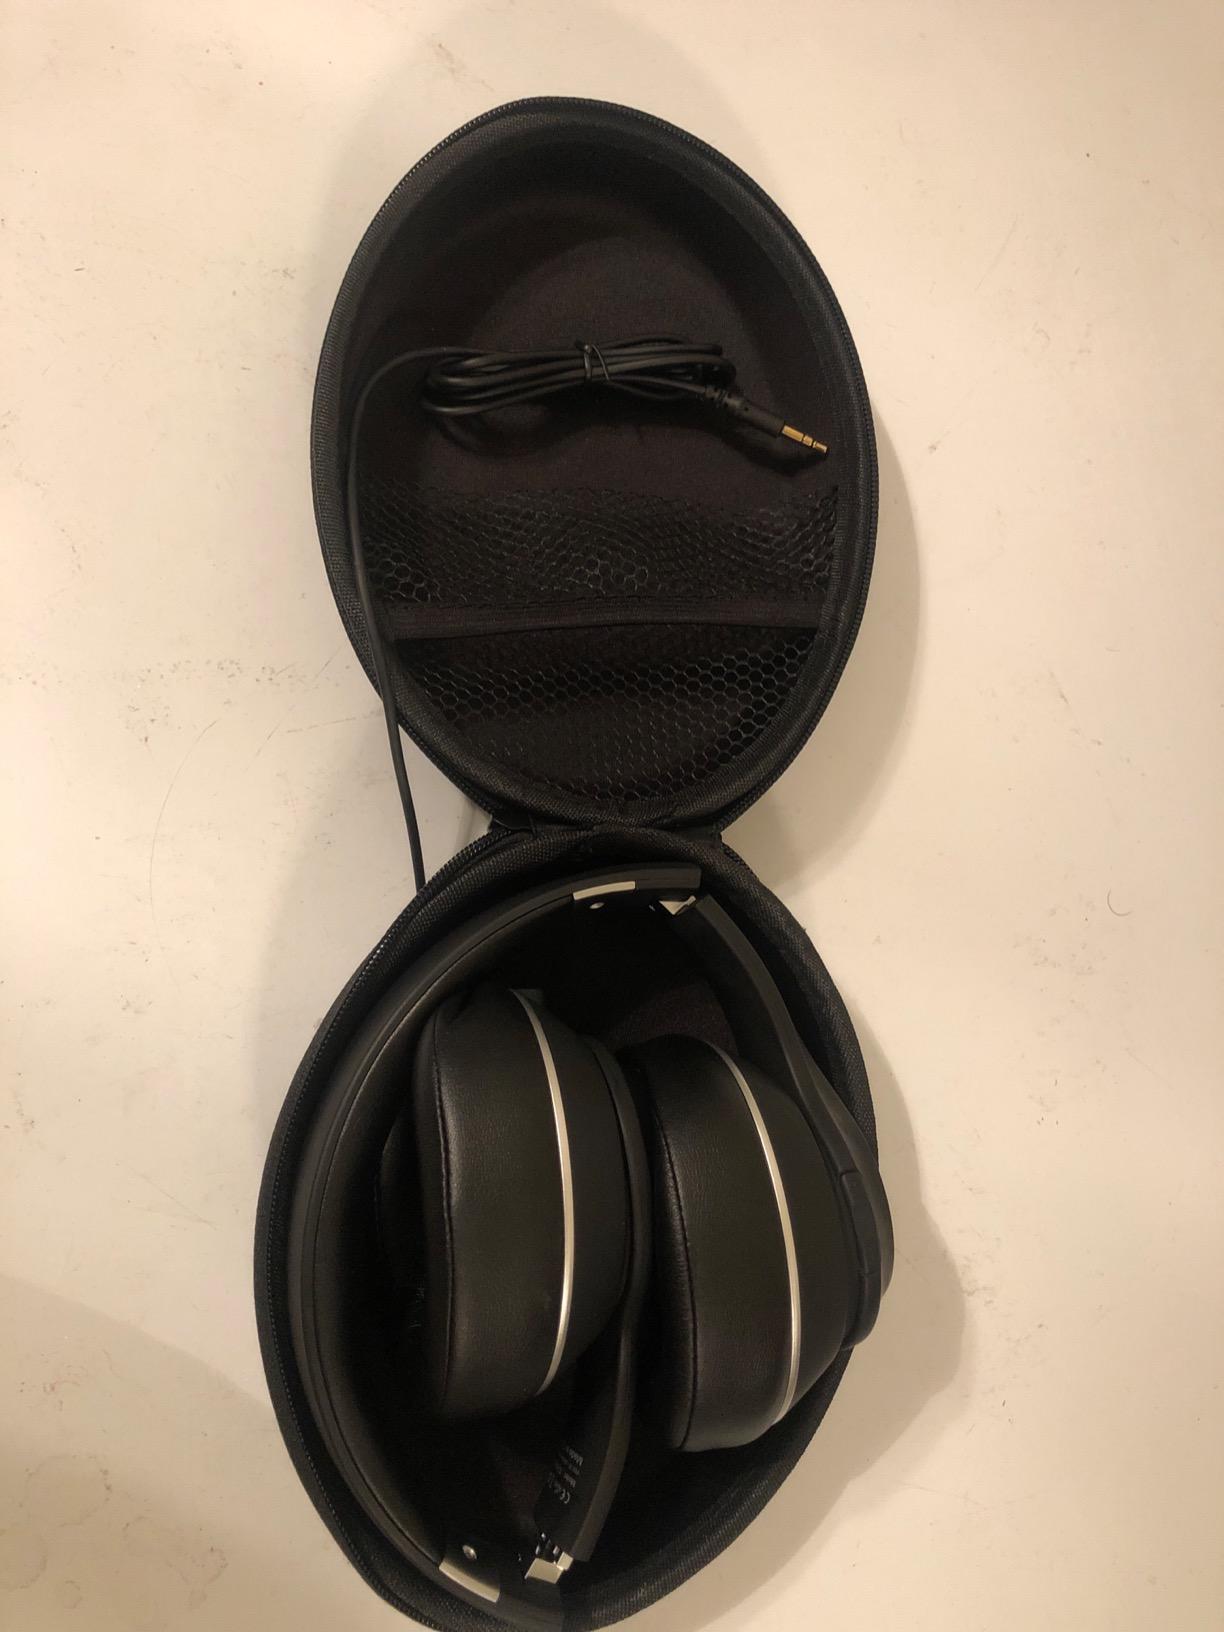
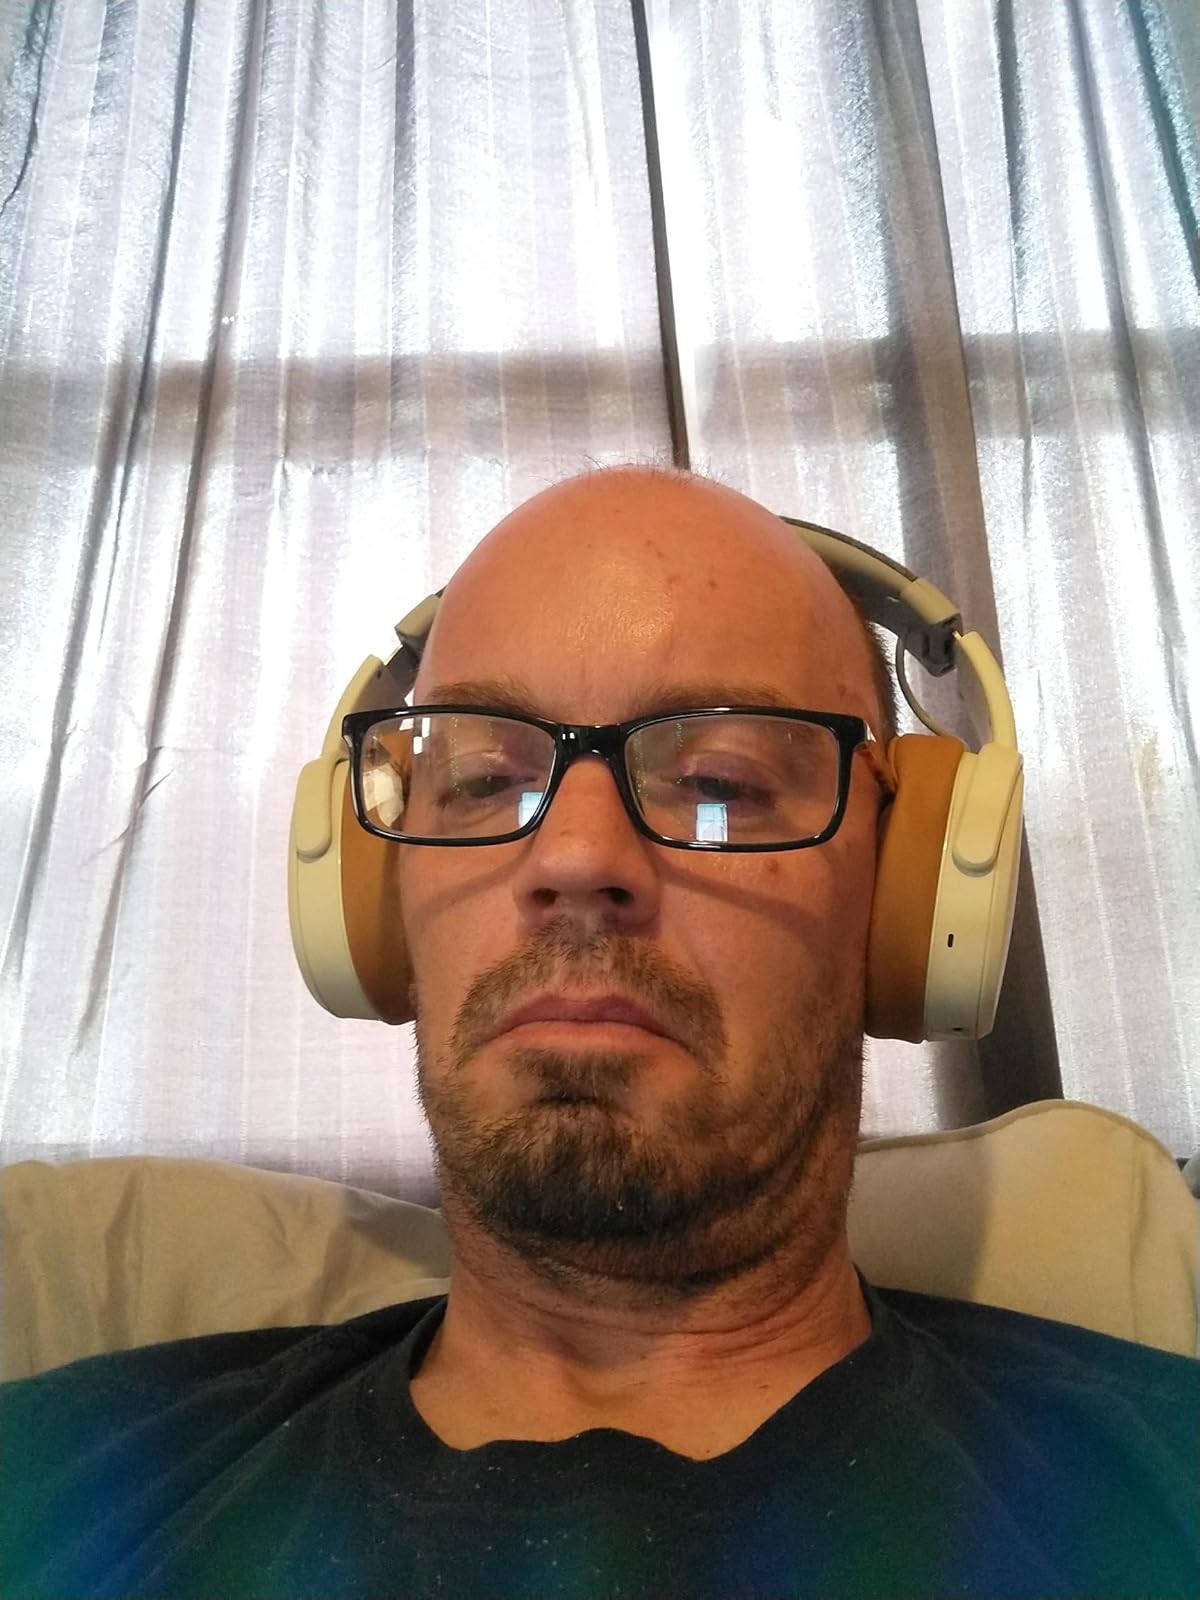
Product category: headphones
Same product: no